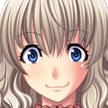
Portrait style: Anime Portrait